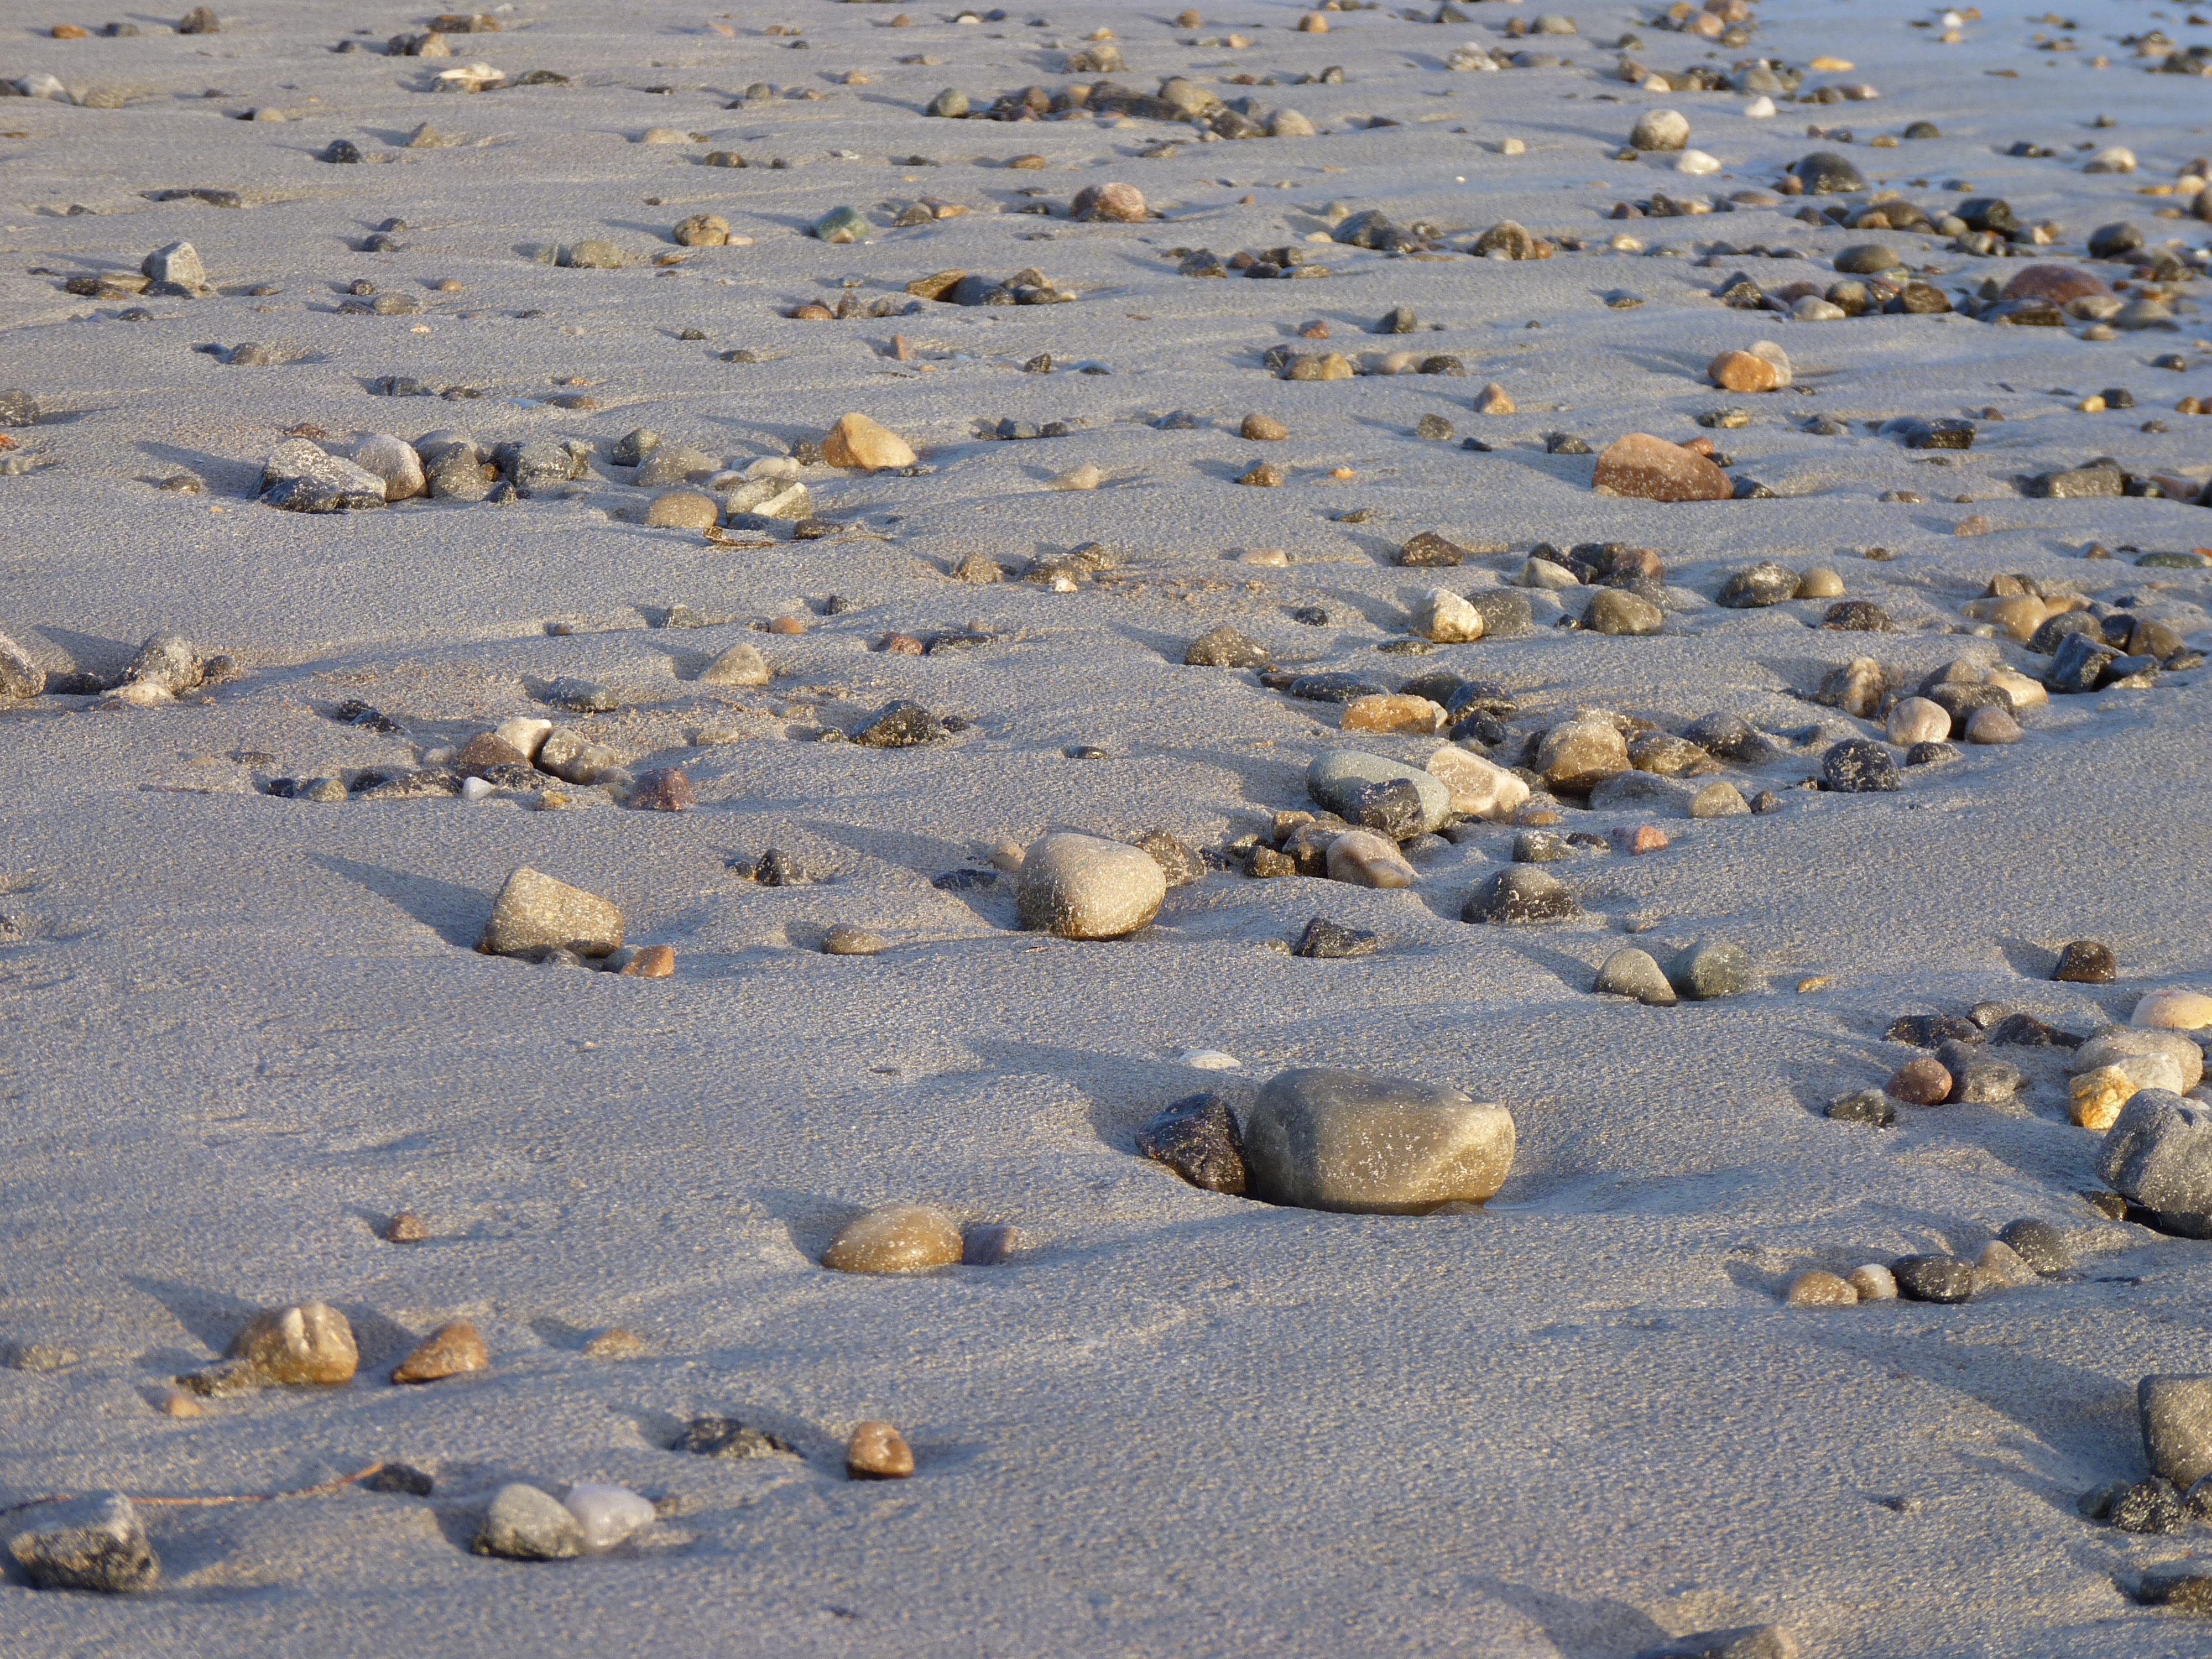
beach, sea, coast, sand, rock, sun, sunlight, shore, pebble, shadow, material, structures, stones, bank, geology, pebbles, tundra, evening light, mudflat, natural environment